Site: brandenburg
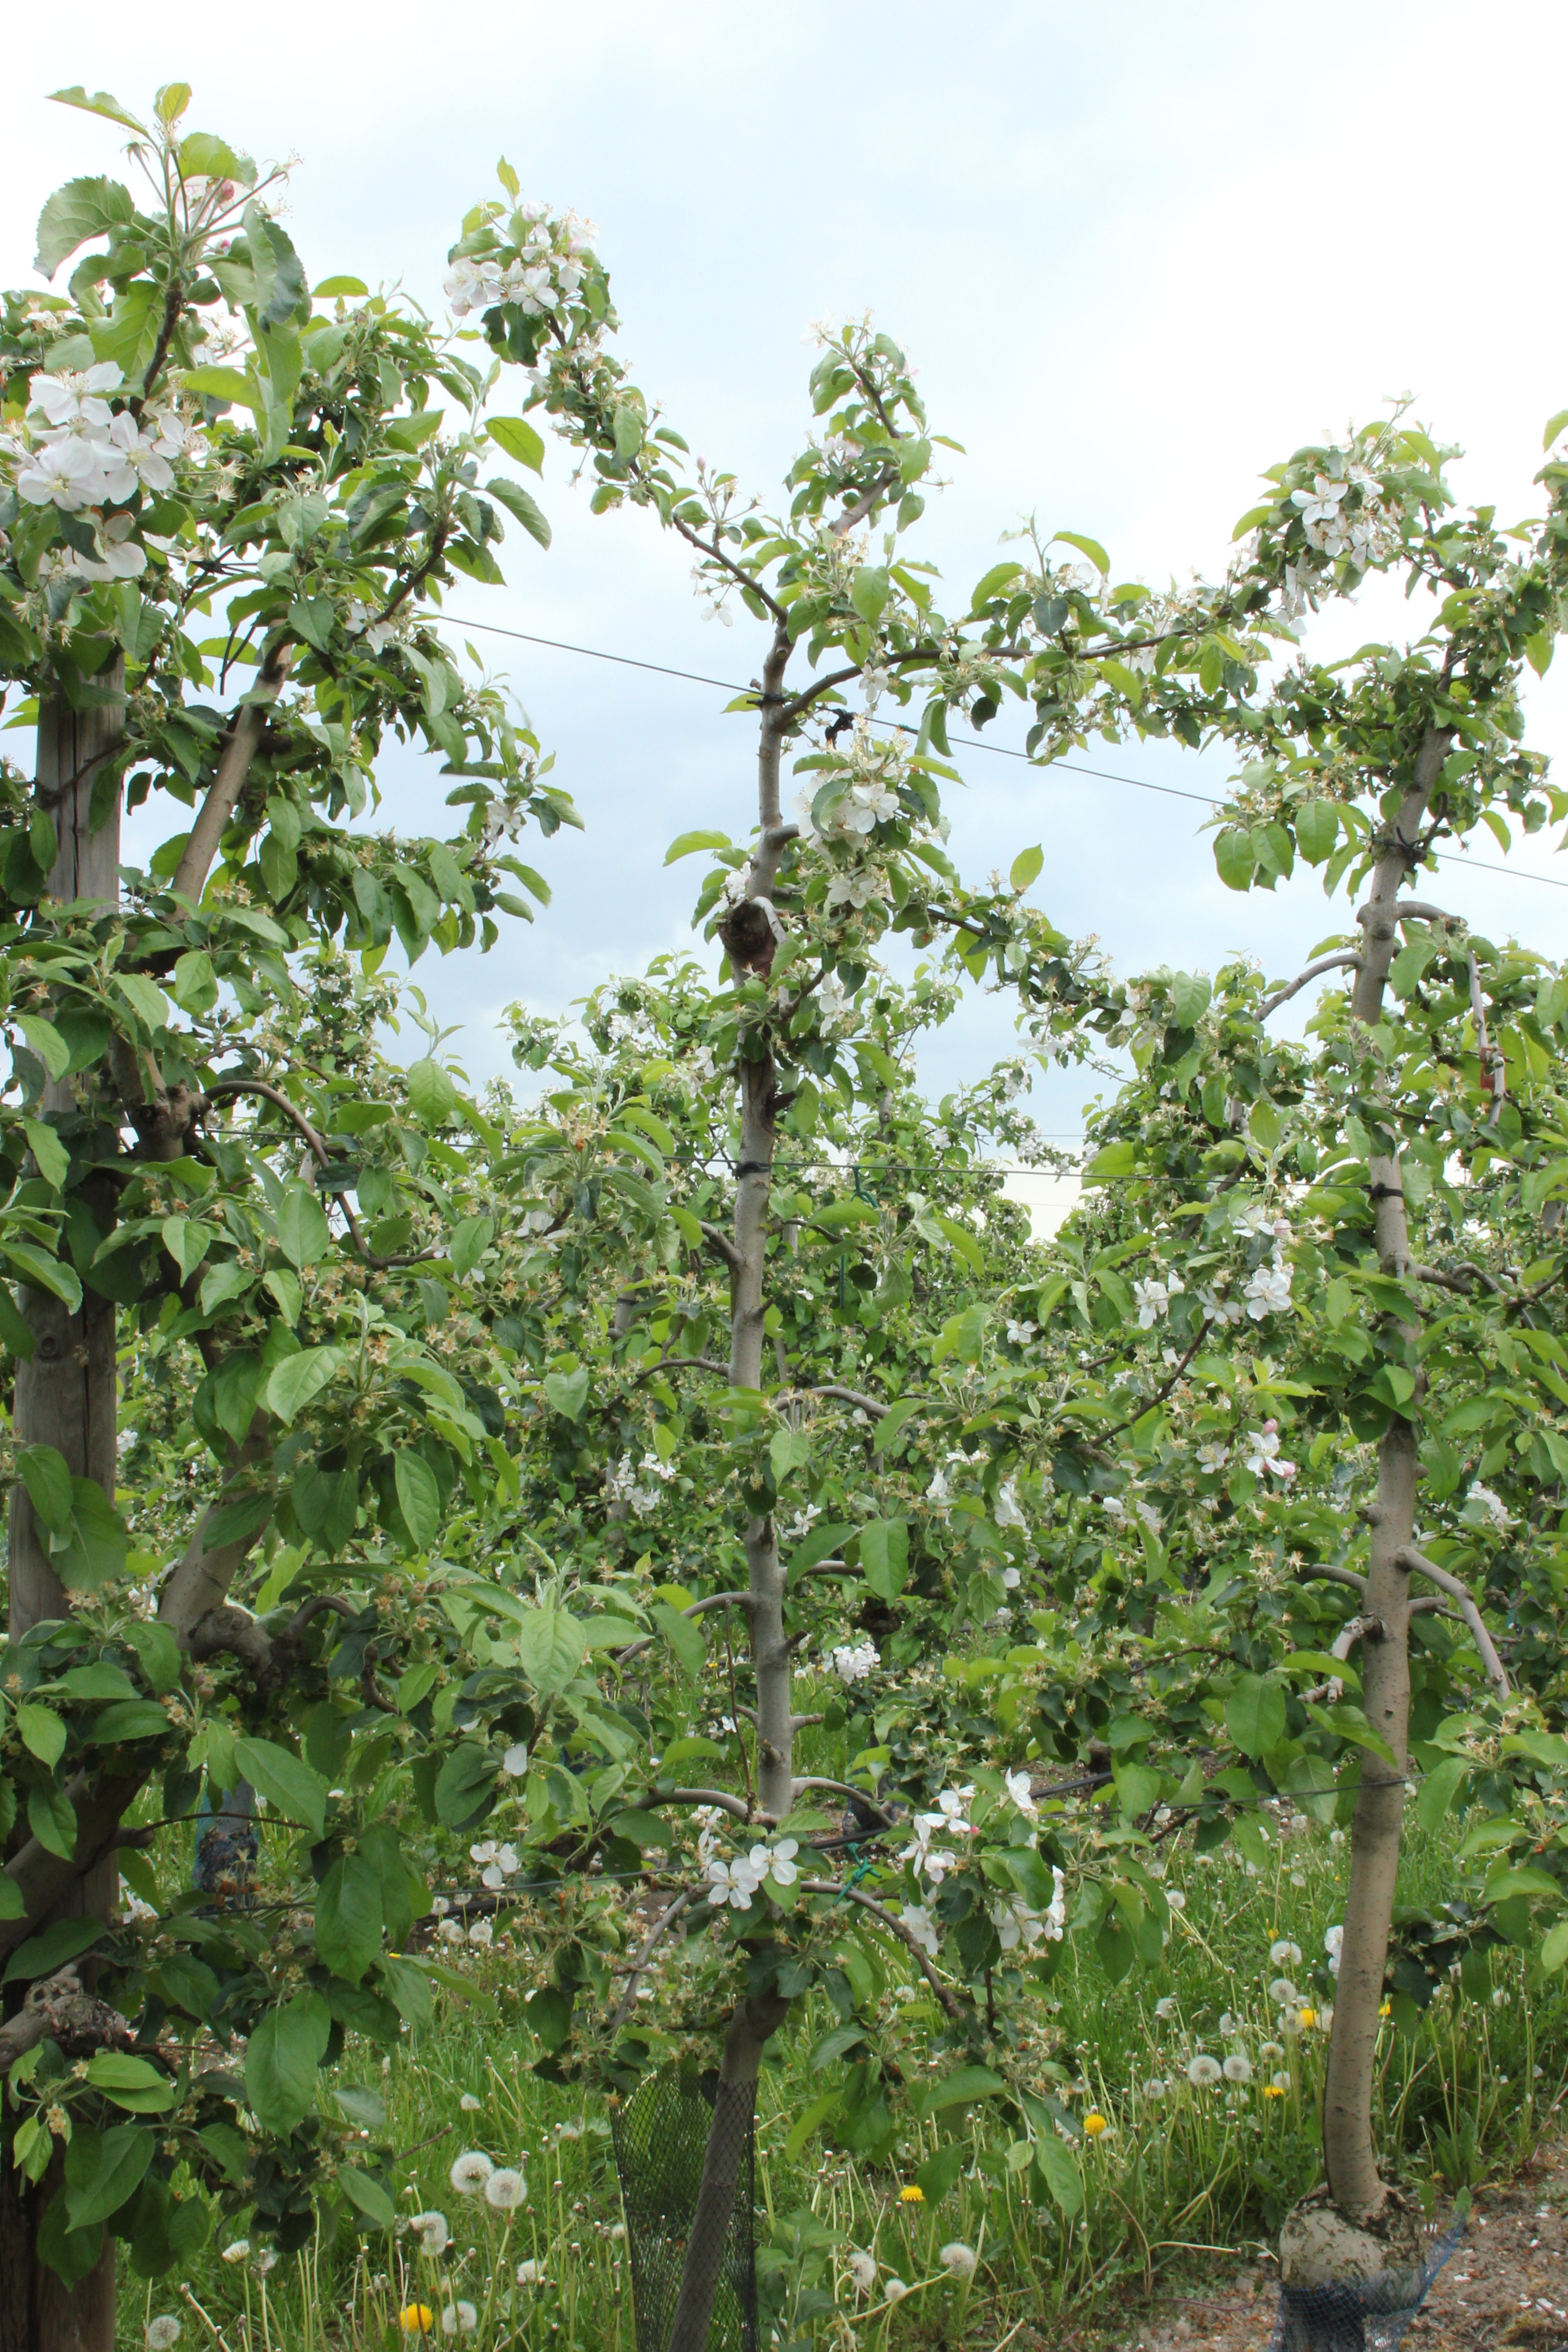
Growth stage (BBCH 67): Flowering